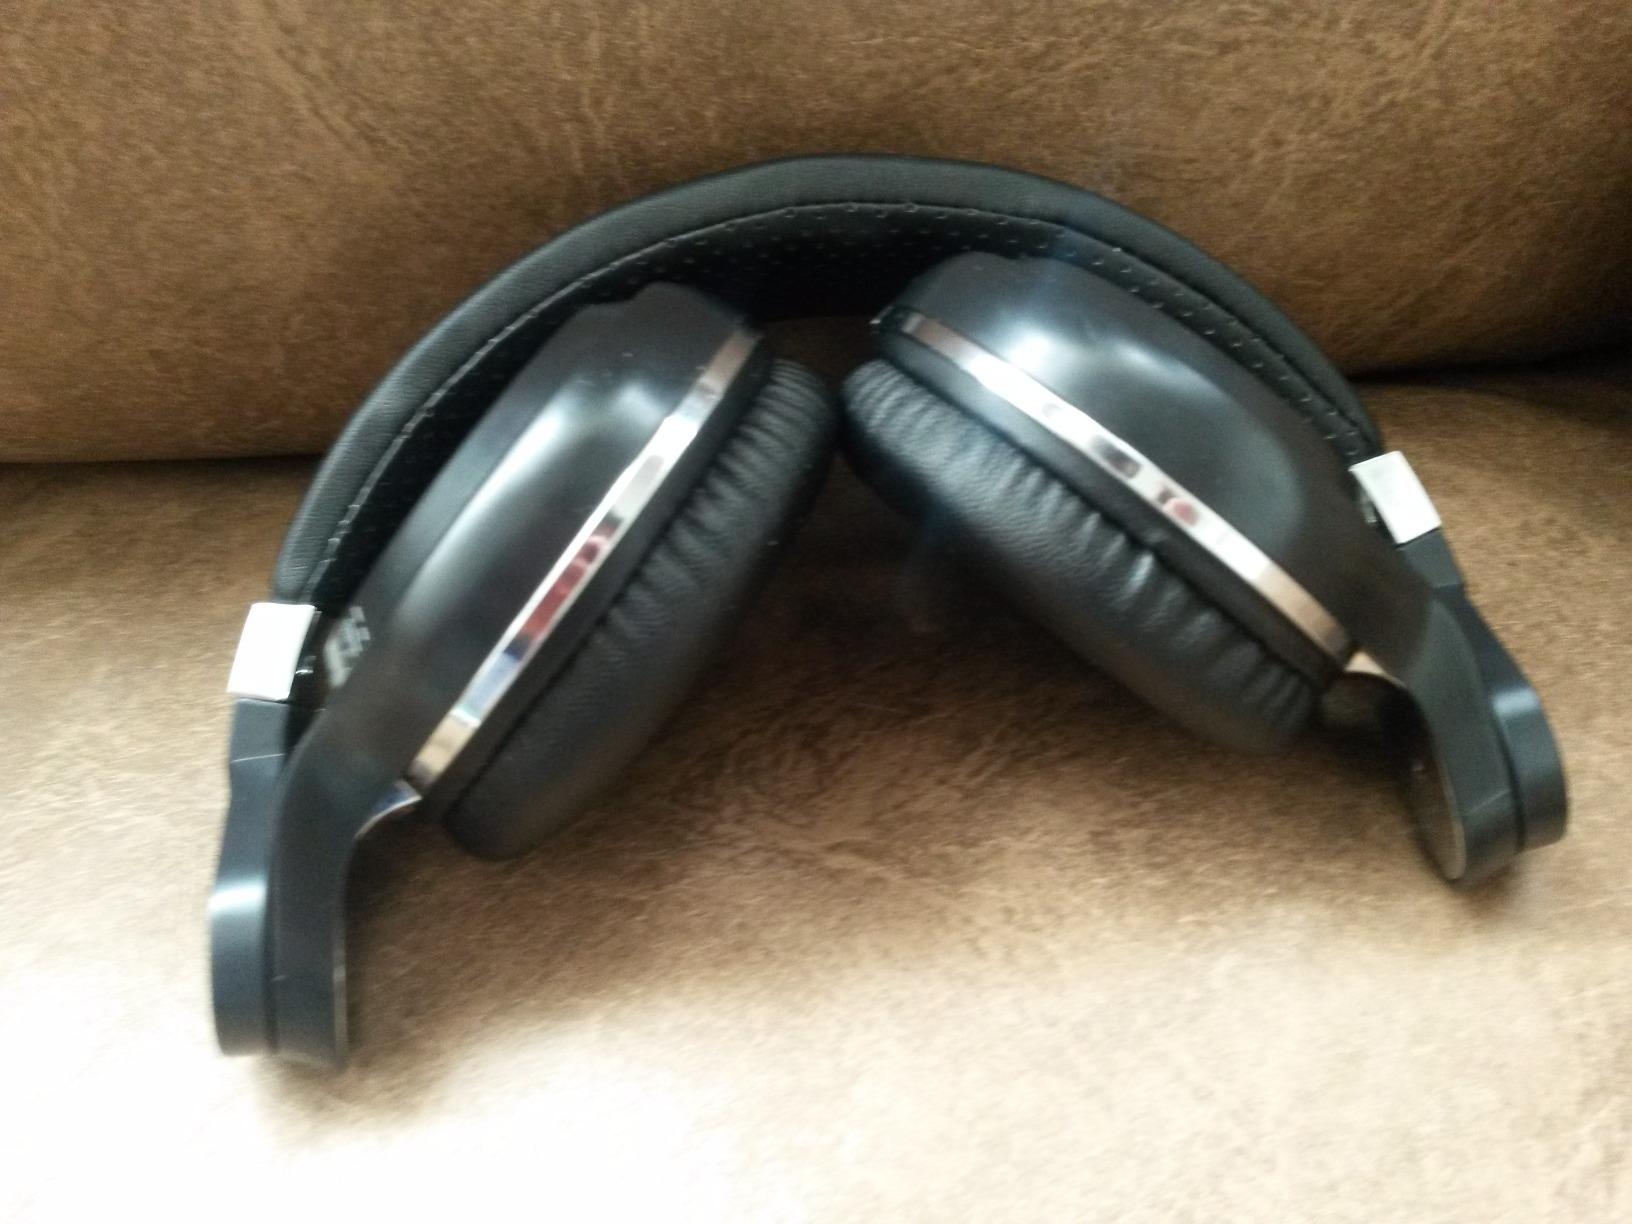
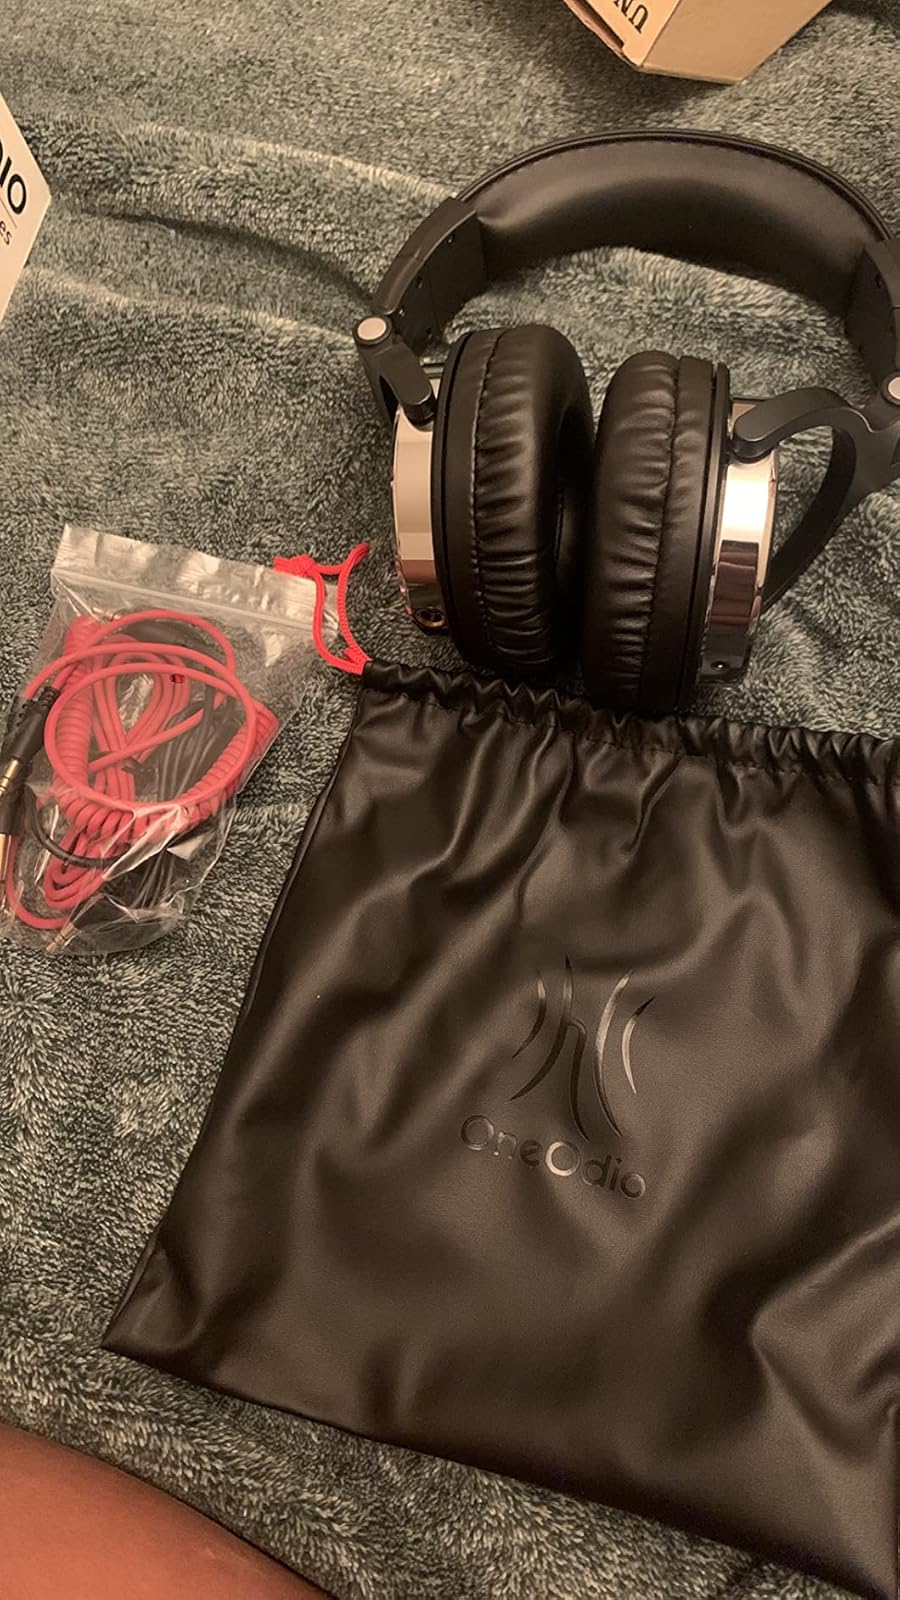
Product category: headphones
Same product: no